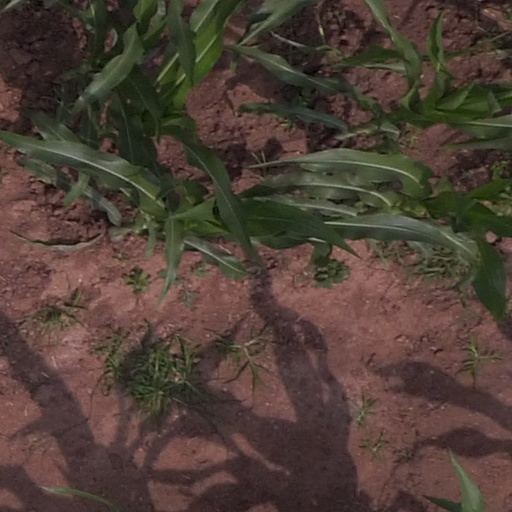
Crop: maize; corn